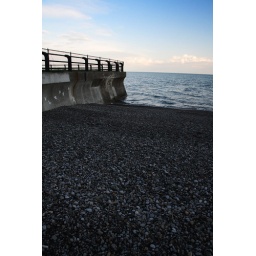
This is the seawall at the Harris water filtration plant in Toronto. I think I liked the gravel.